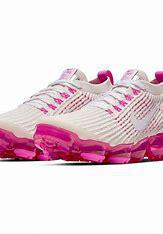
Brand: Nike
Model: Air Vapormax Flyknit 3